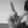
ASL letter: L